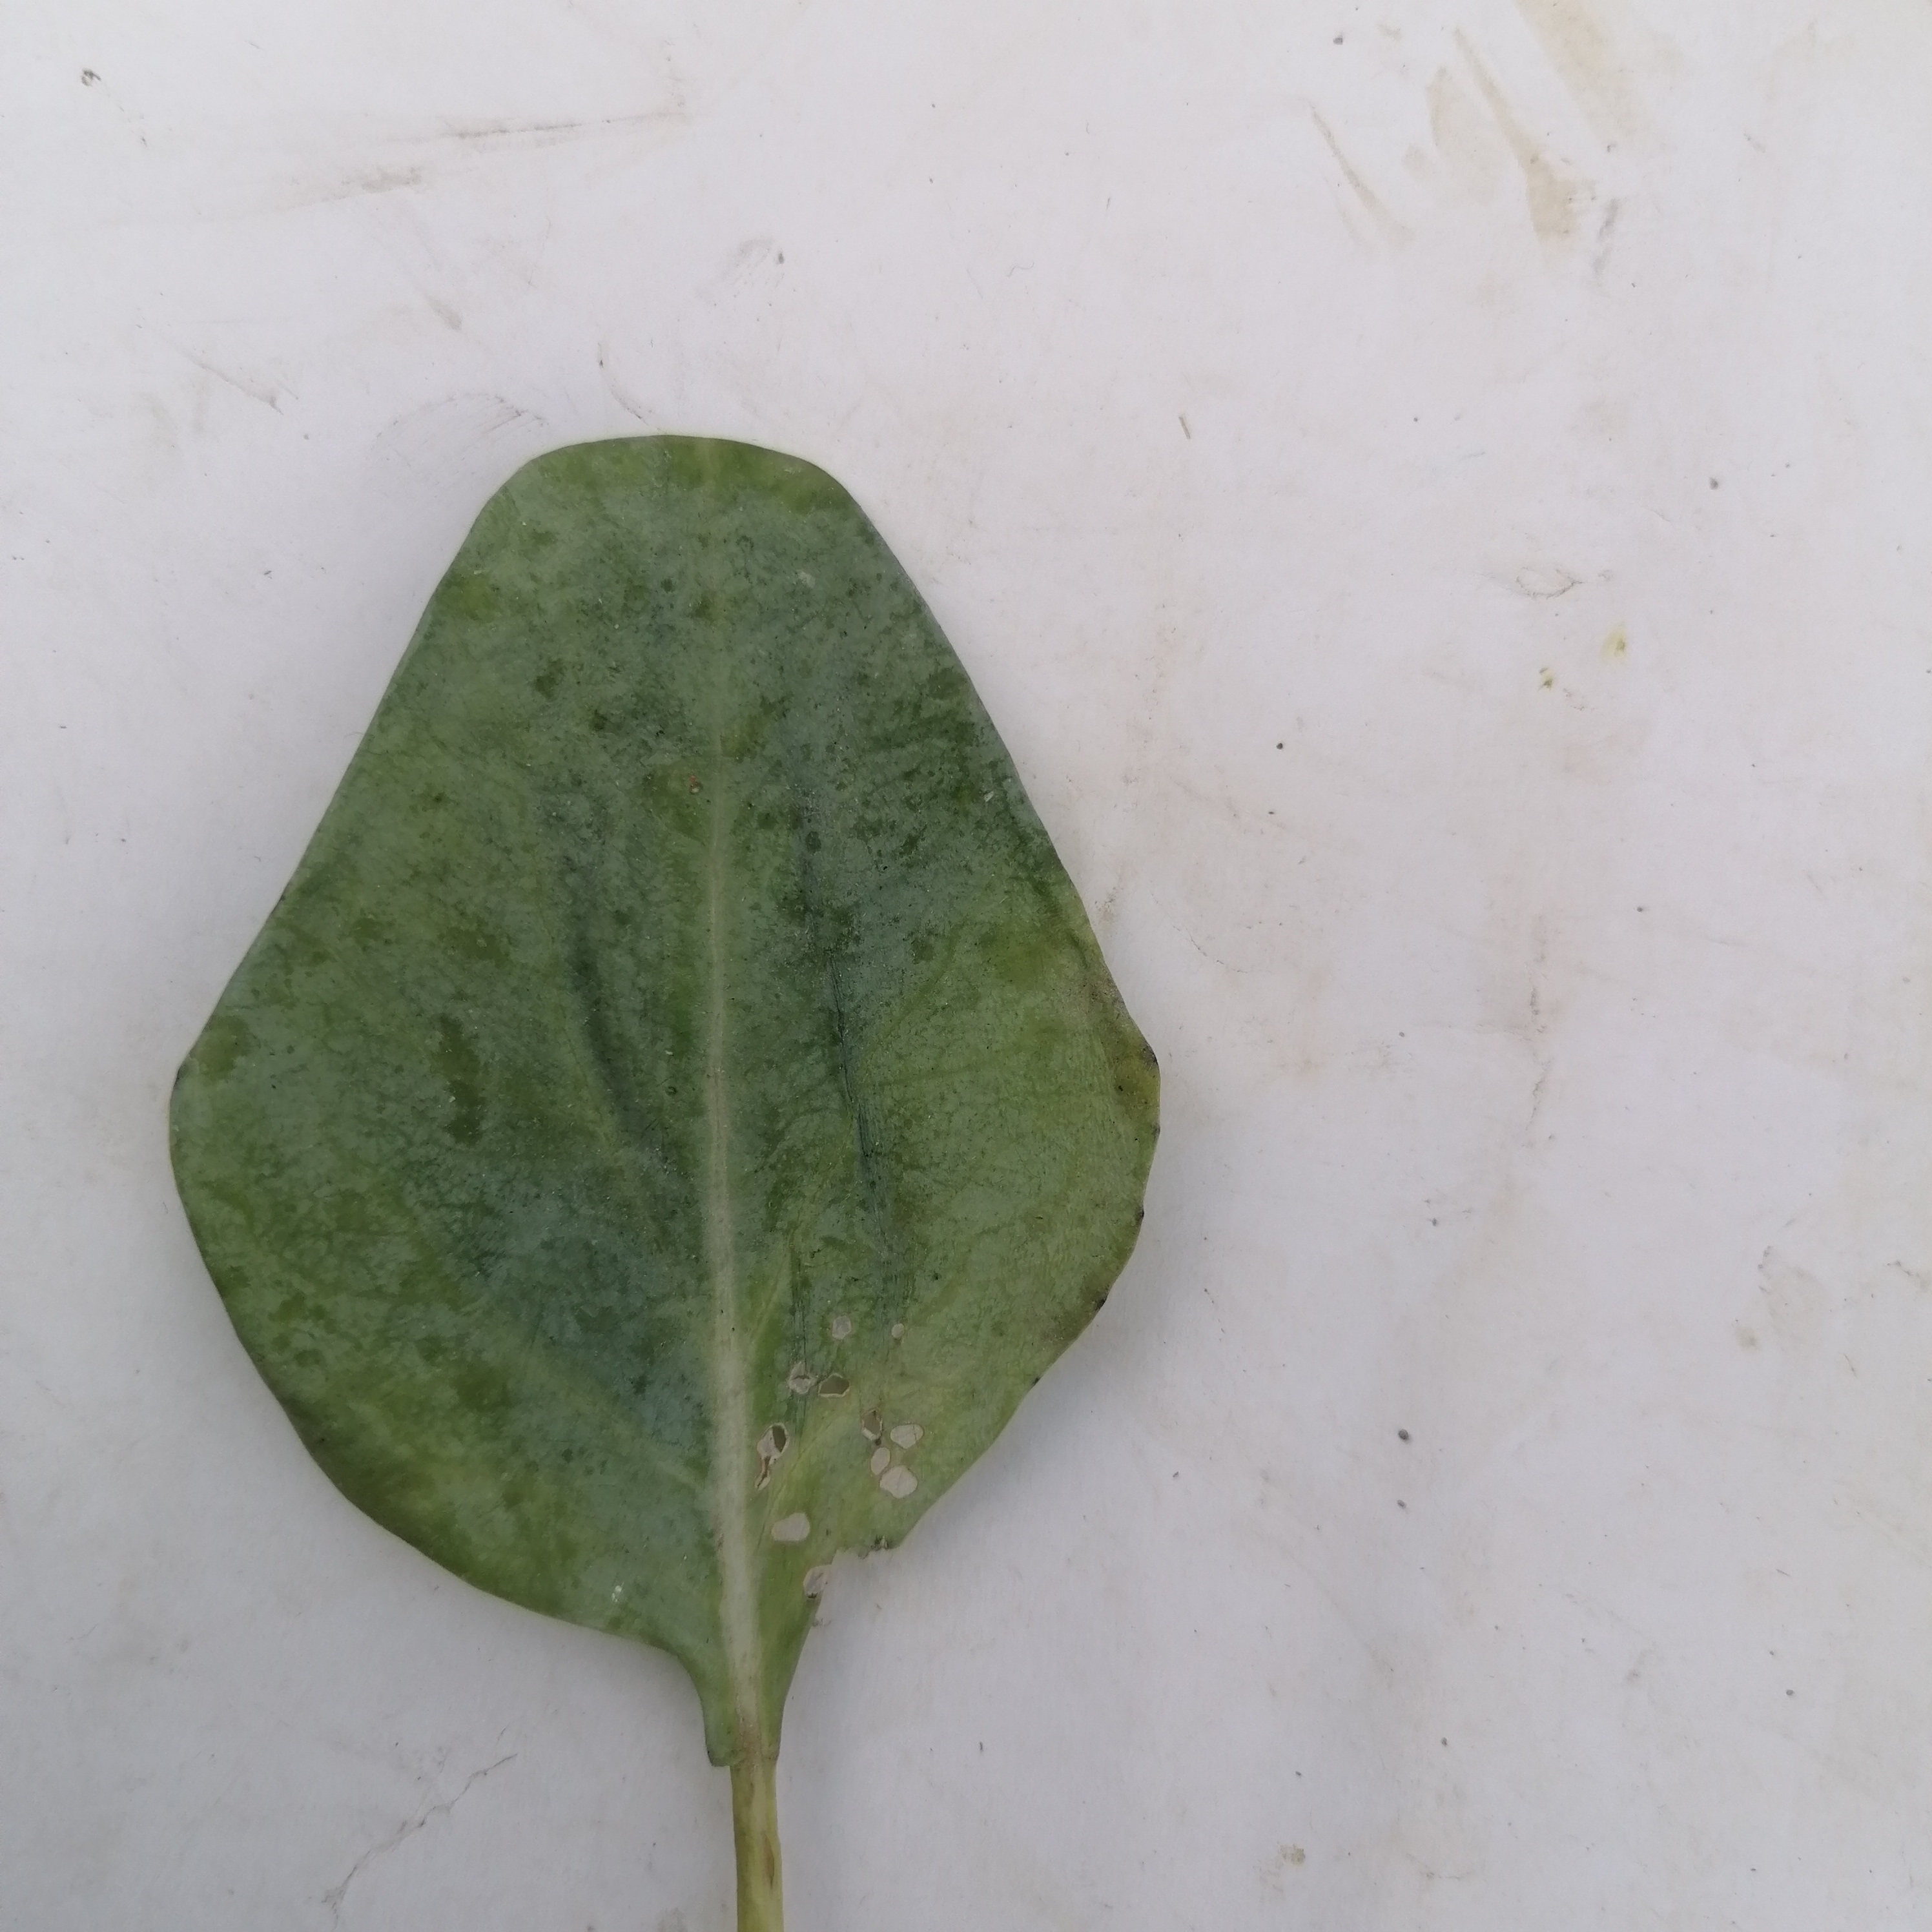
Label: Insect Hole